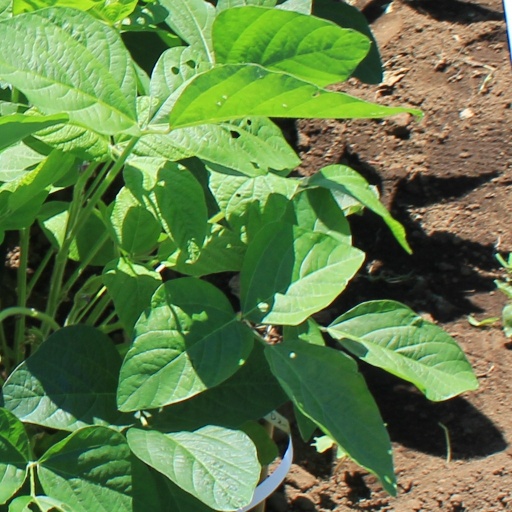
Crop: soybean